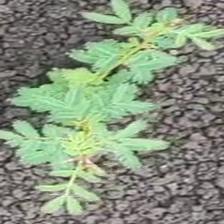
Weed species: Dwarf_cassia_(Chamaecrista pumila)